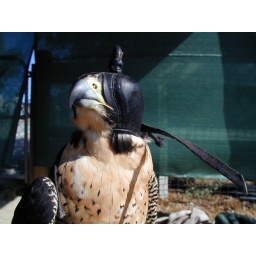
Mugs all this bird needs is the small ratty dog in its beak!